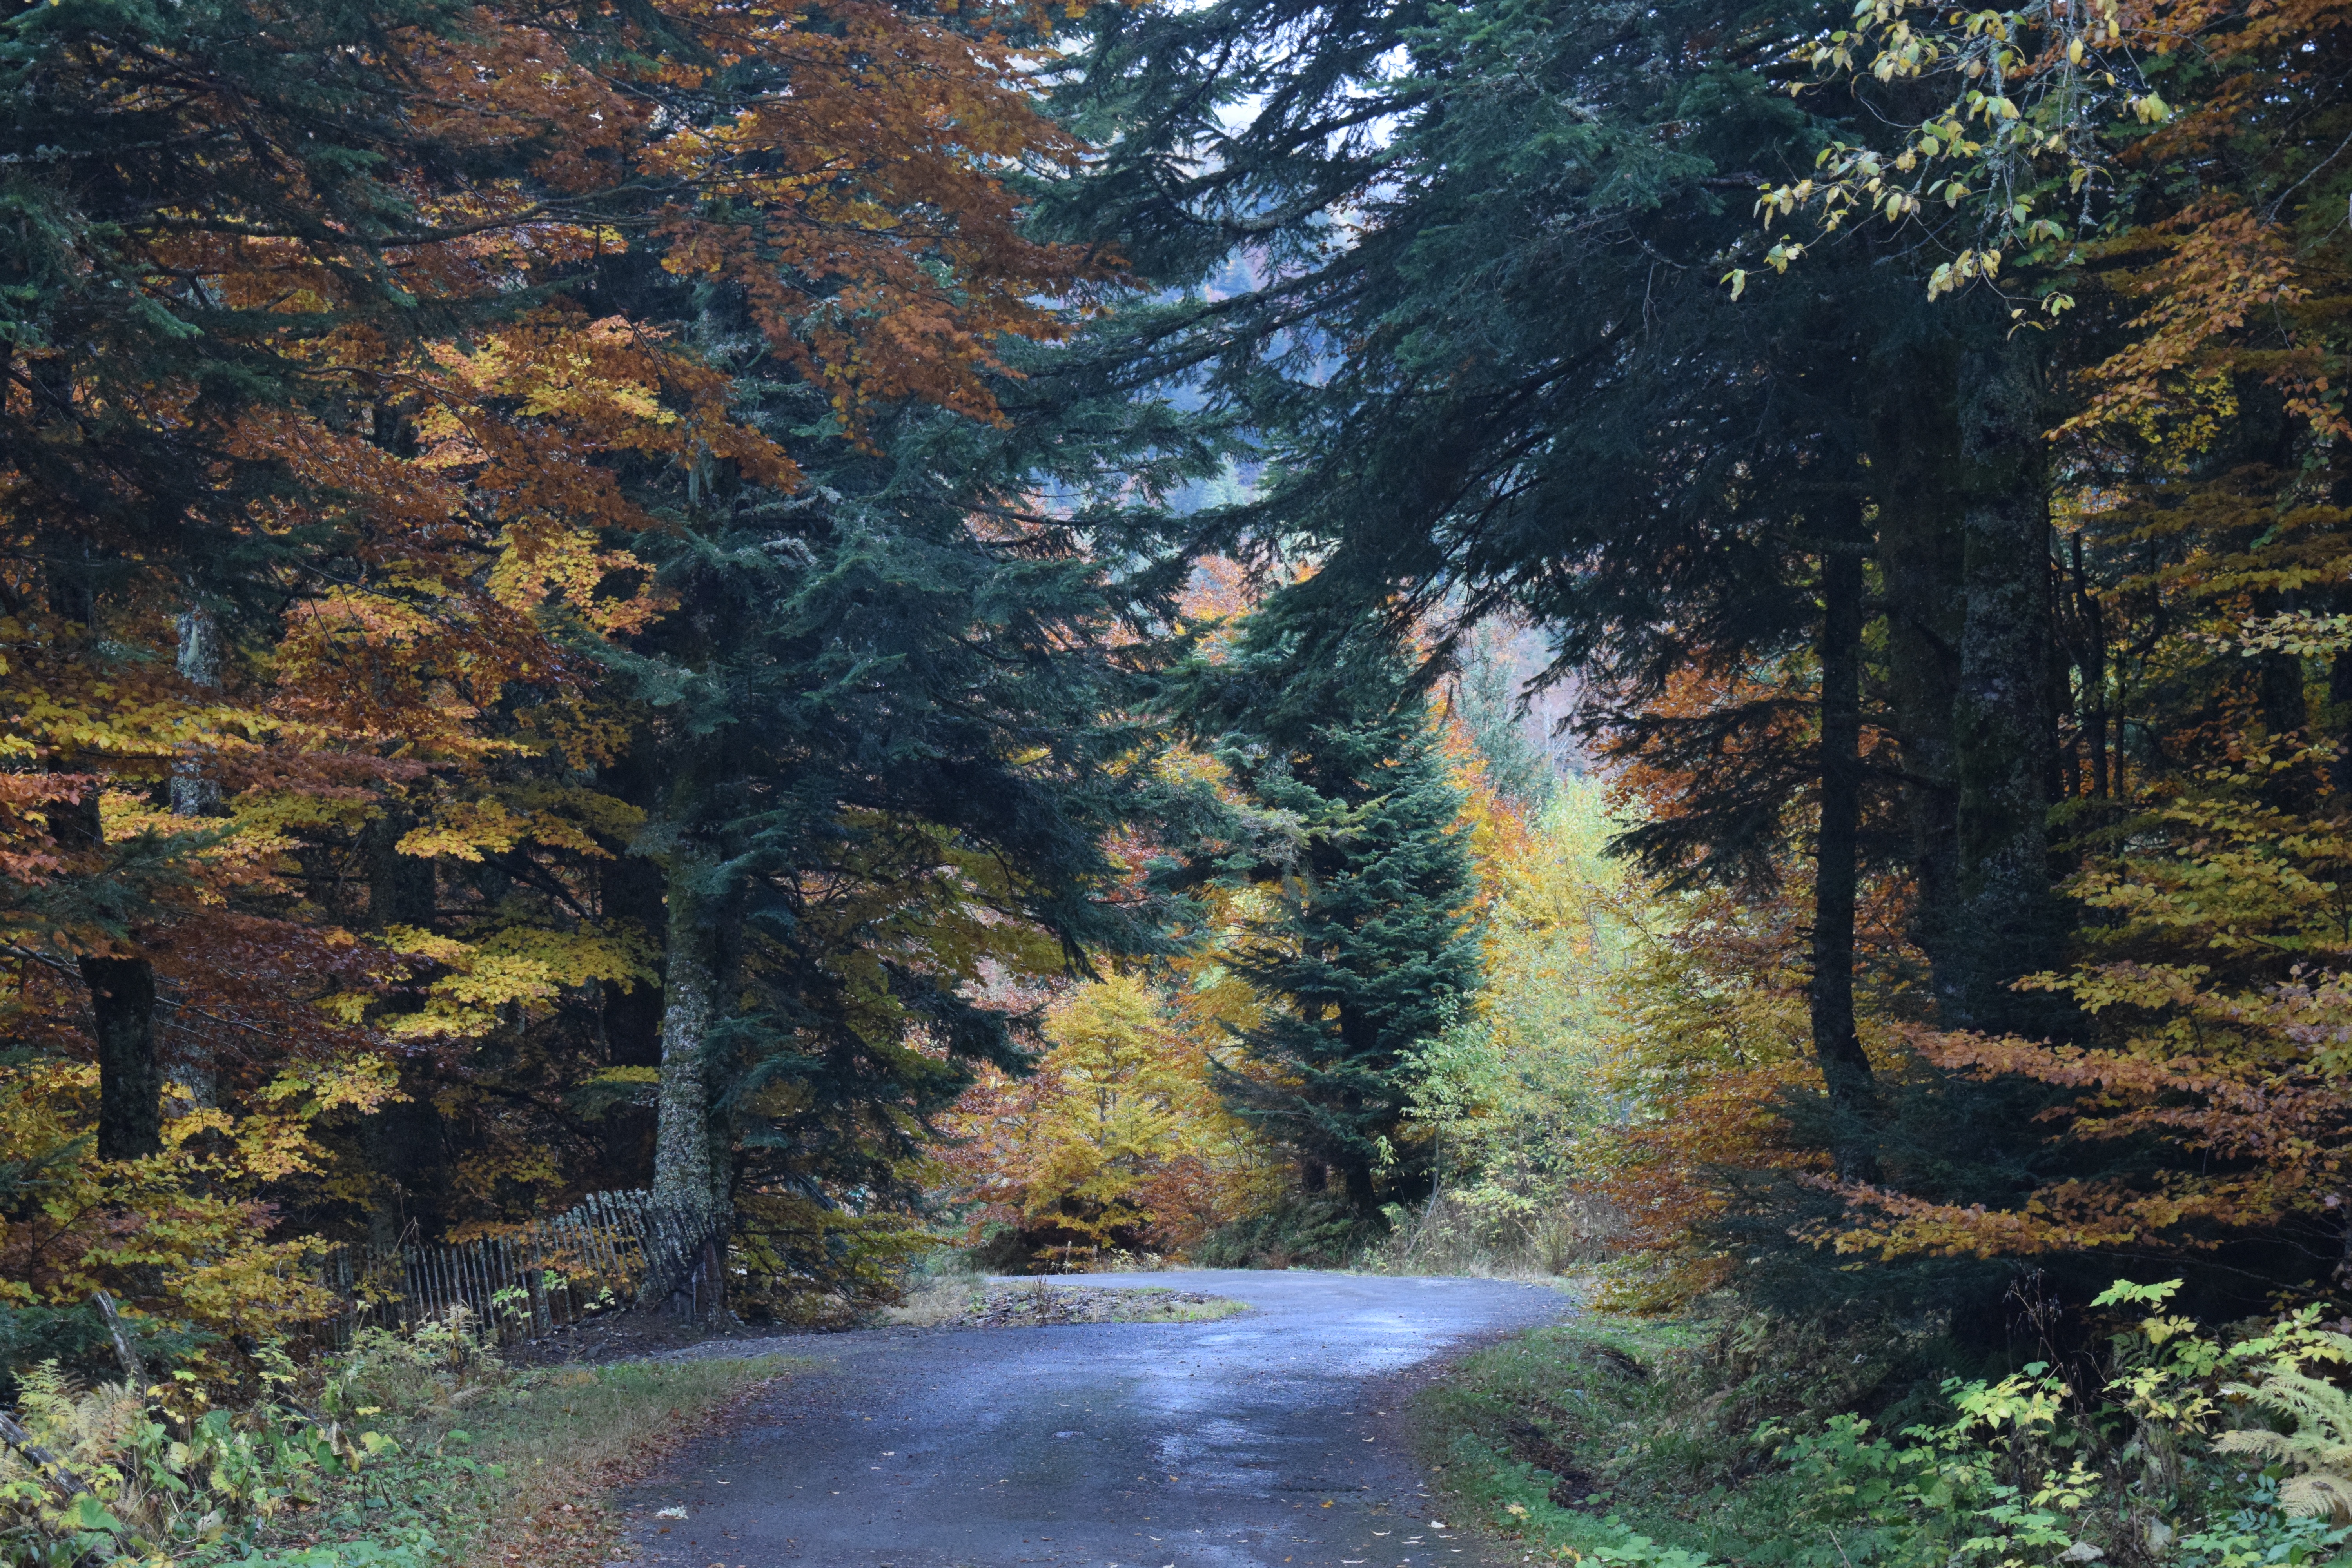
landscape, tree, nature, forest, path, wilderness, mountain, plant, wood, hiking, trail, field, leaf, fall, trunk, river, stream, green, reflection, autumn, ride, season, trees, leaves, colors, deciduous, woodland, habitat, ecosystem, biome, atypical, natural environment, atmospheric phenomenon, woody plant, temperate broadleaf and mixed forest, temperate coniferous forest